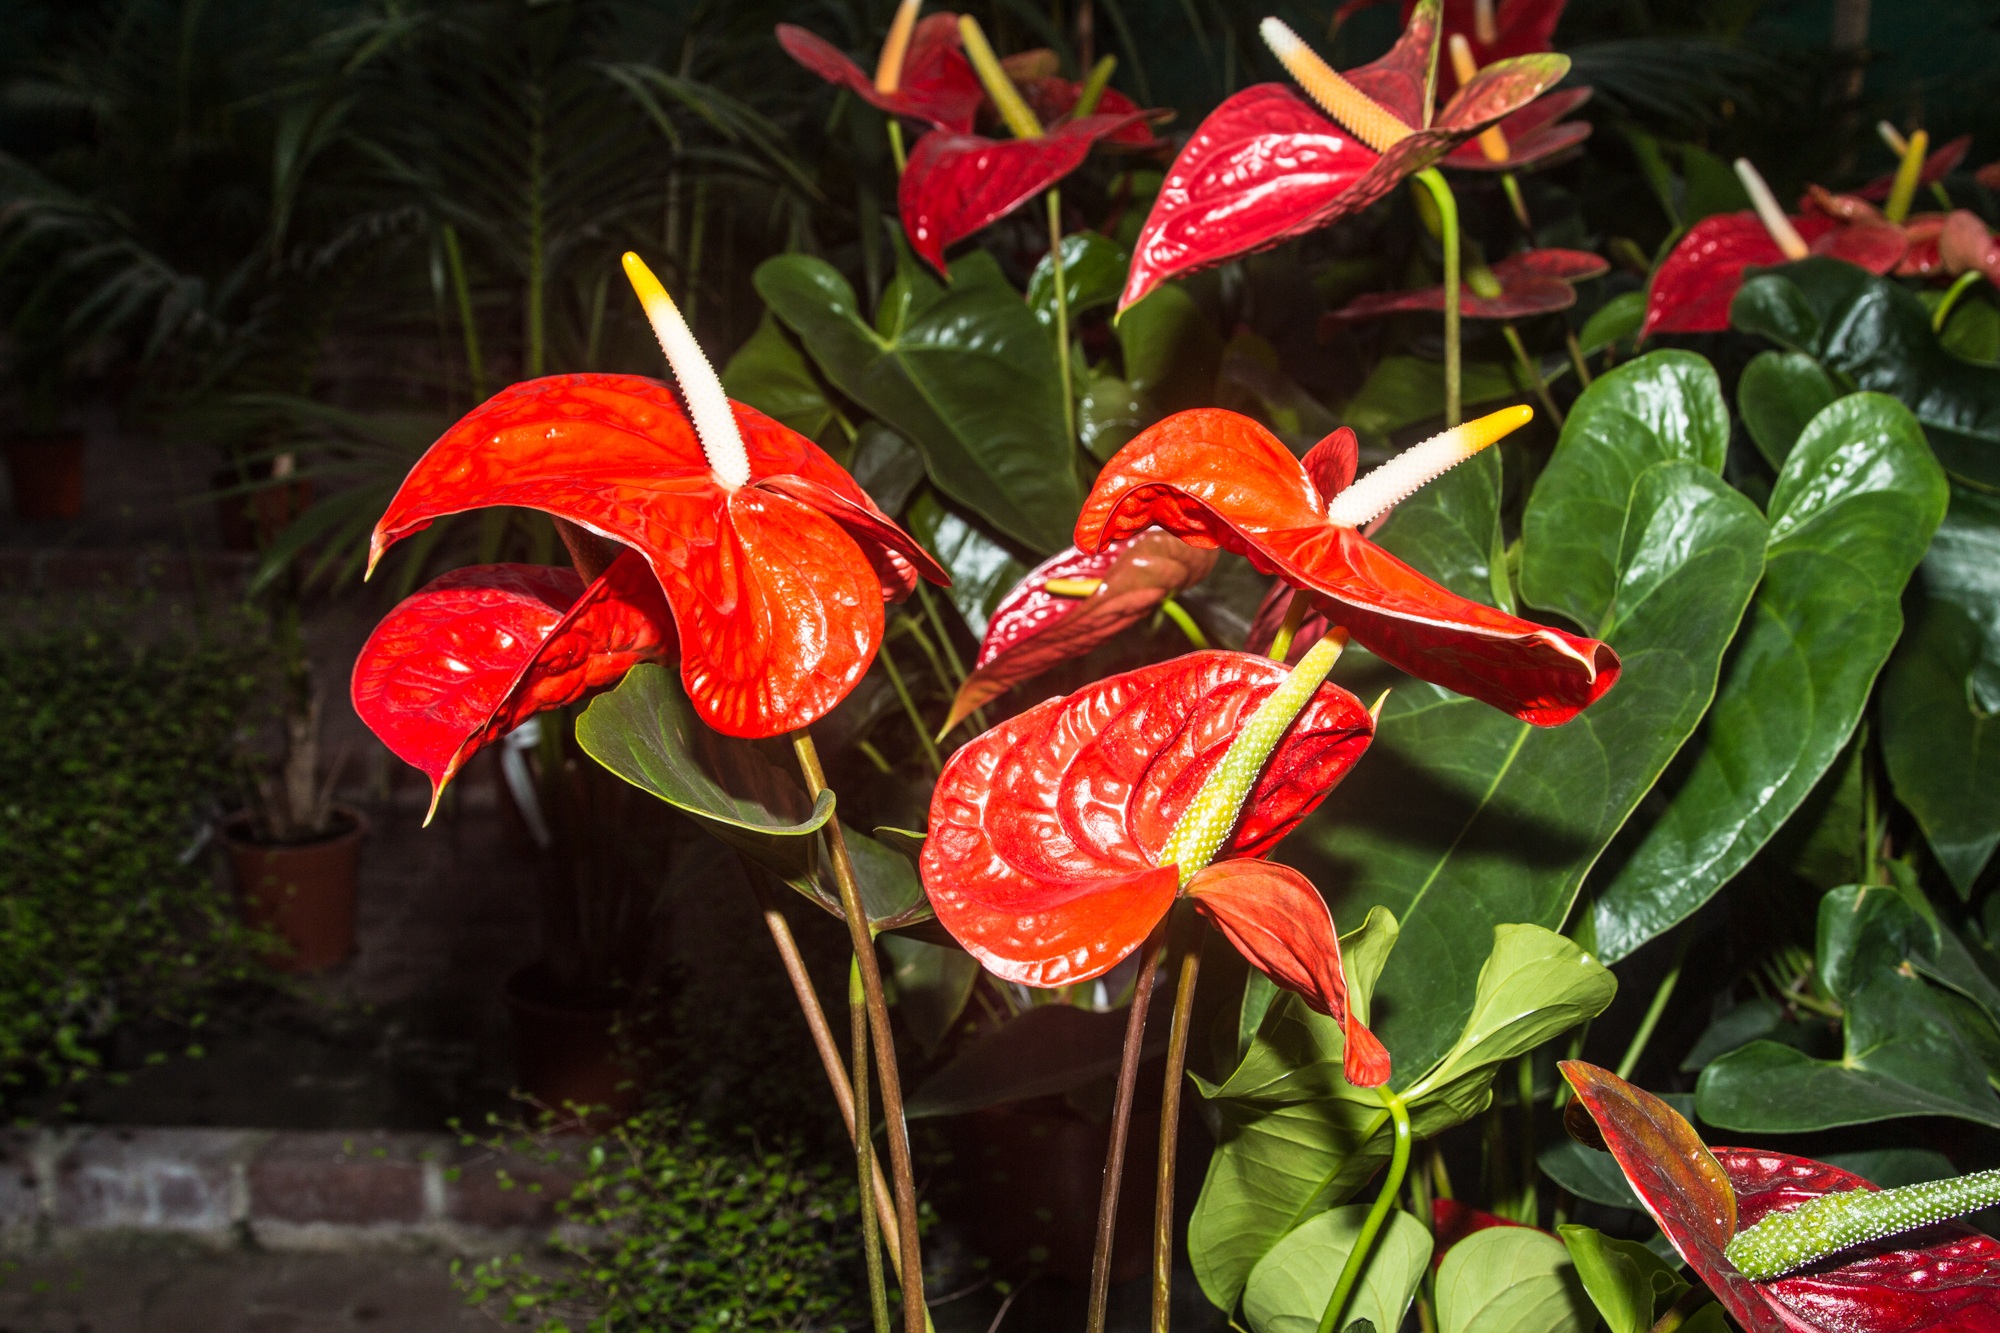
nature, blossom, plant, leaf, flower, bloom, red, botany, flora, shrub, flowering plant, land plant